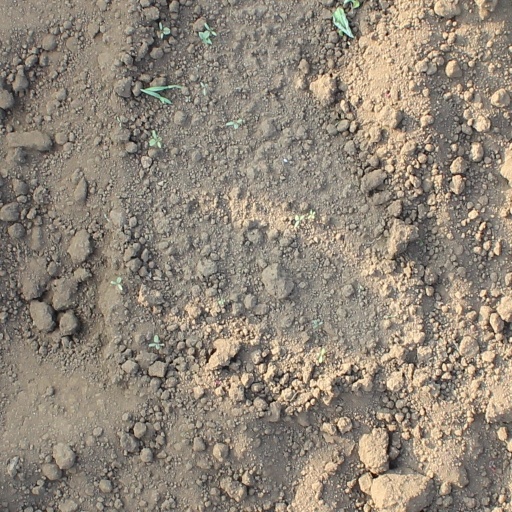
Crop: soybean